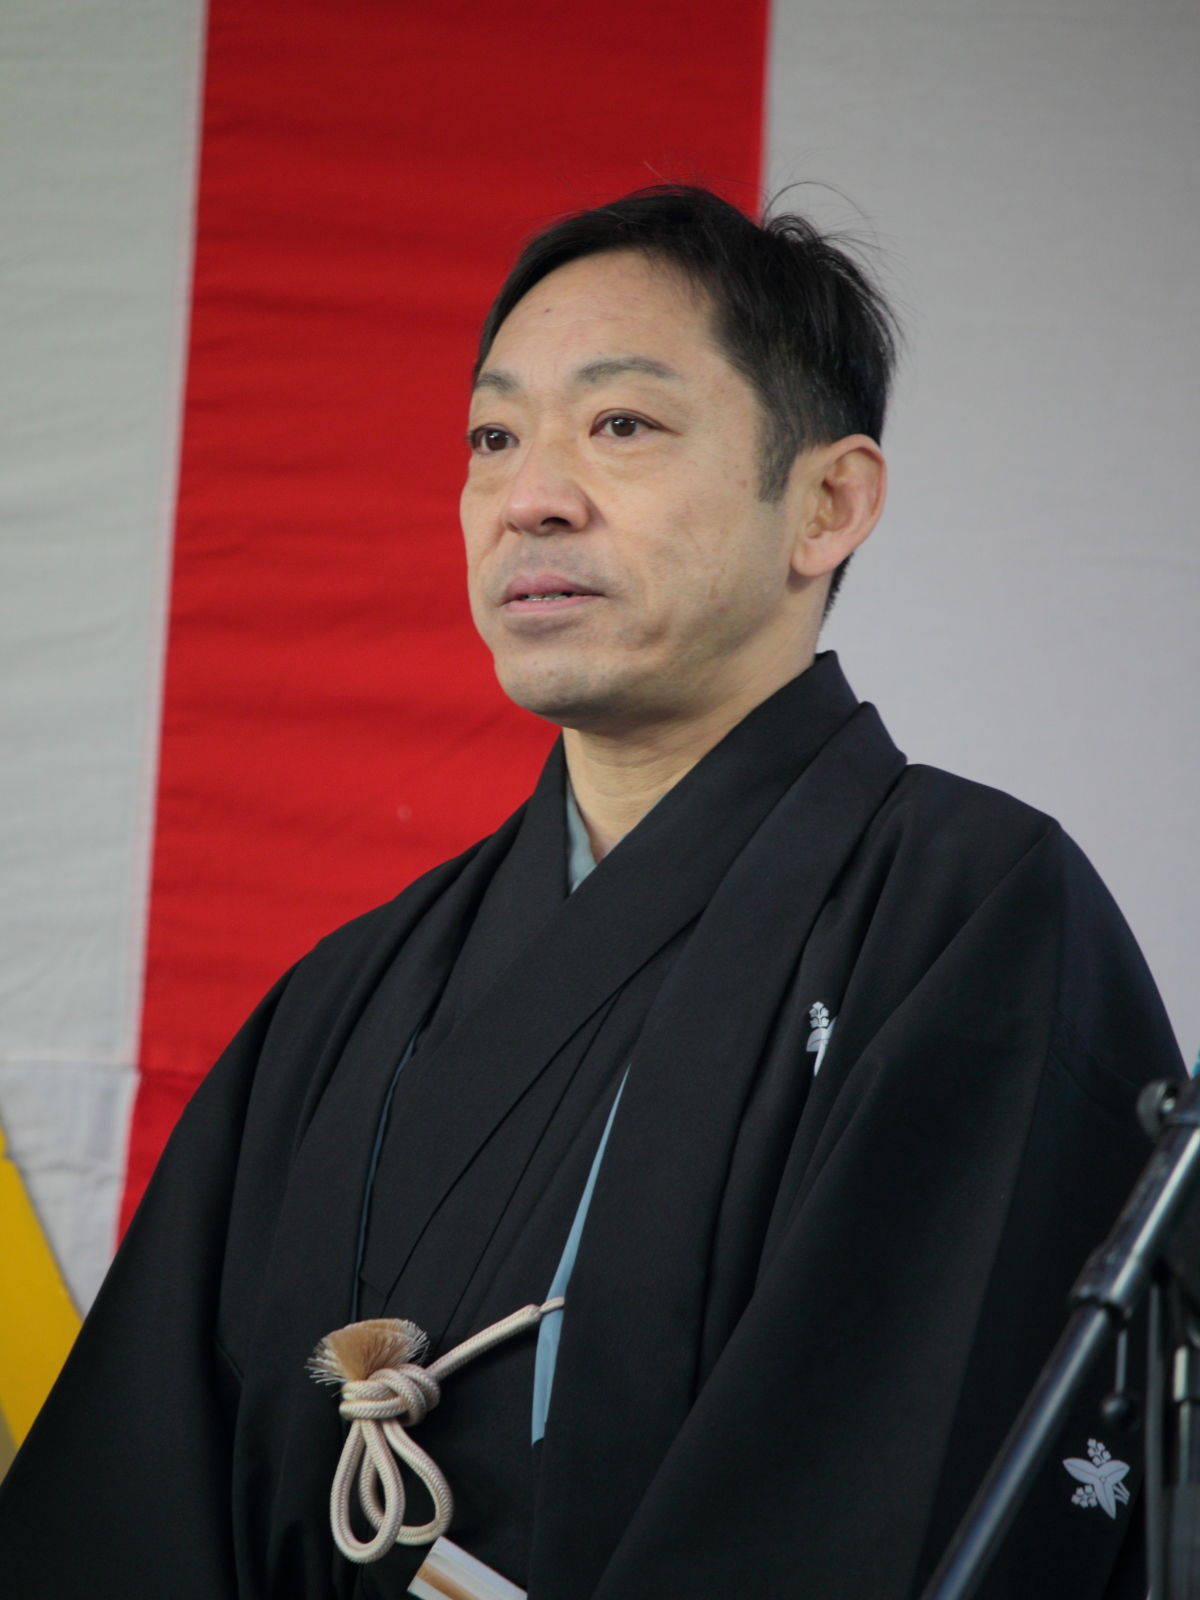
เทรูยูกิ คางาวะ

ไฟล์:Ichikawa Chusha IX Teruyuki Kagawa IMG 3004r 20160109.JPG|thumb
เทรูยูกิ คางาวะ () เกิดเมื่อวันที่ 7 ธันวาคม ค.ศ. 1965 เป็นนักแสดงชายชาวญี่ปุ่น
== ผลงาน ==
=== ภาพยนตร์ ===
=== ละครโทรทัศน์ ===
== รางวัล ==
* Teruyuki Kagawa was honored with the John Rabe Award in 2009 by the John Rabe Communication Centre in Heidelberg and the Austrian Peace Service.
== อ้างอิง ==
== แหล่งข้อมูลอื่น ==
*
หมวดหมู่:บุคคลที่เกิดในปี พ.ศ. 2508
หมวดหมู่:นักแสดงชายชาวญี่ปุ่น
หมวดหมู่:บุคคลที่ยังมีชีวิตอยู่
หมวดหมู่:บุคคลจากโตเกียว